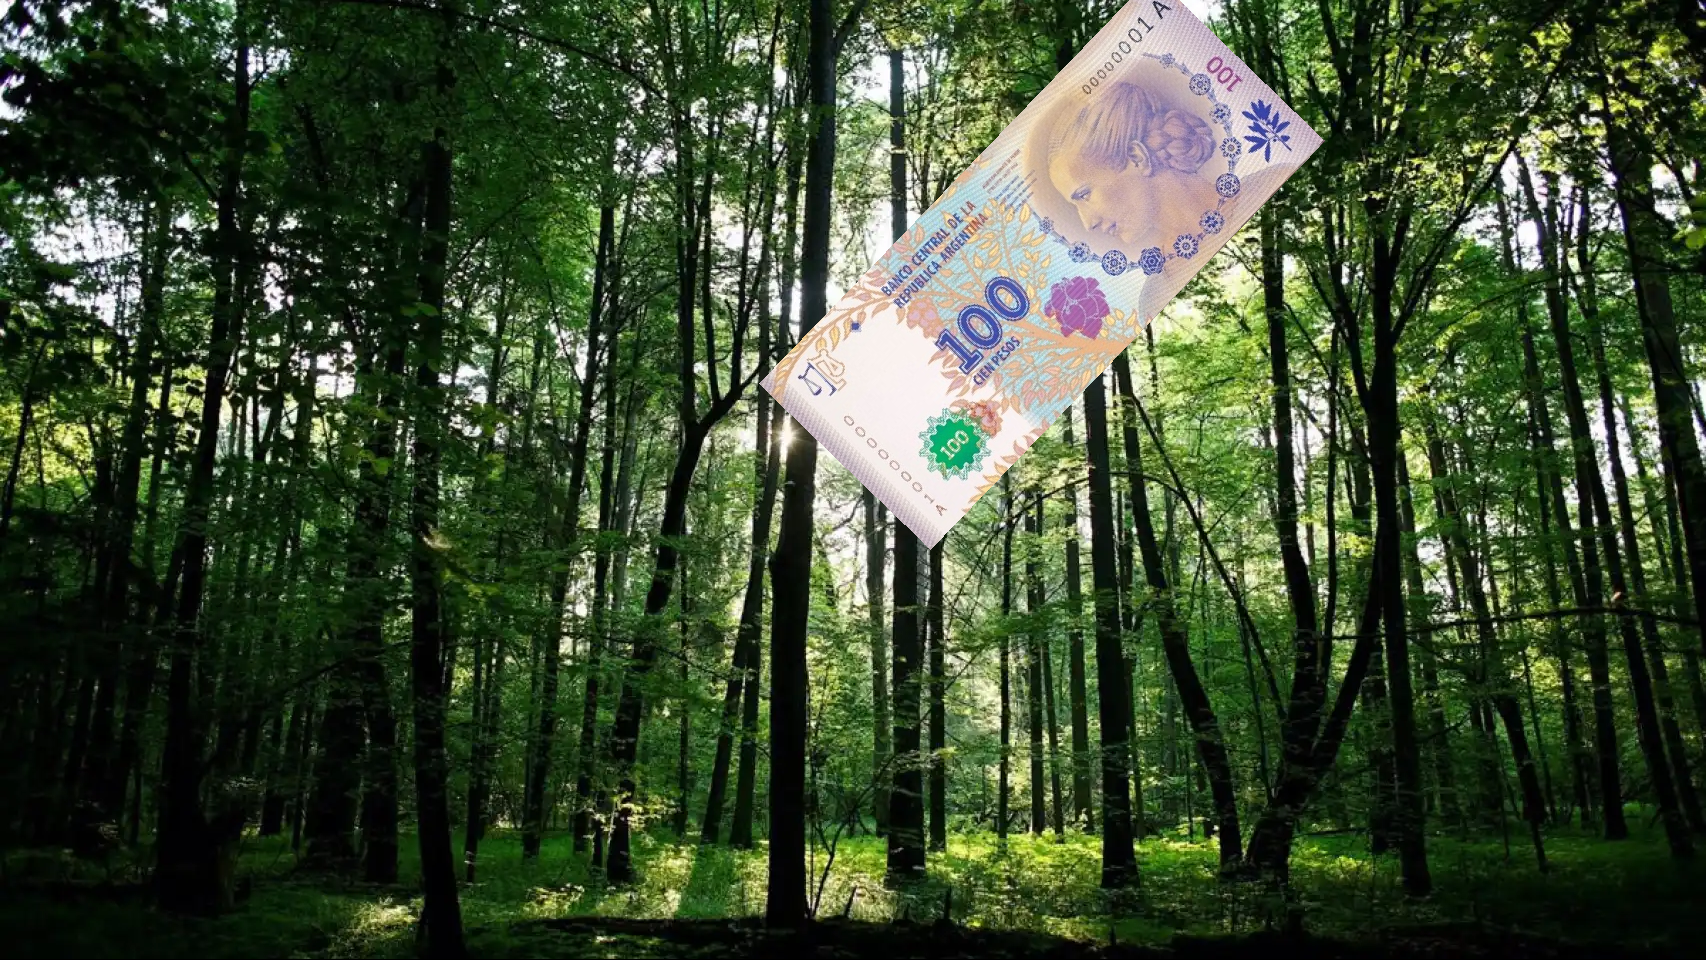
Denominación: 100